Pantsir missile system

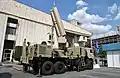
Radar truck for the Pantsir system

Originally Soviet strategic missile systems had been placed in fixed, hardened sites. Newer systems such as the S-300PS/PM (SA-10/20) were much more mobile, which reduced vulnerabilities to attack. However, once the S-300 unit was found by enemy forces it was still very vulnerable. One of the roles for the Pantsir-S is to provide air defence to the S-300 missile systems.